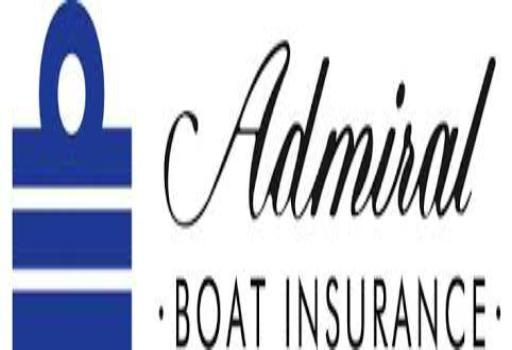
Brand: Admiral
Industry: Clothes